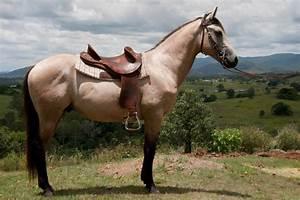
horse